2016 Tasmanian bushfires

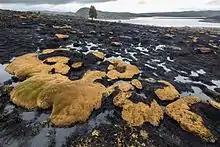
Cushion plant and pencil pine, Mackenzie fire, Tasmania.

Although not significant in terms of property loss, the impact on the Central Highlands and the World Heritage Area lands has been claimed to be catastrophic. the destruction of the heritage areas achieved international attention.